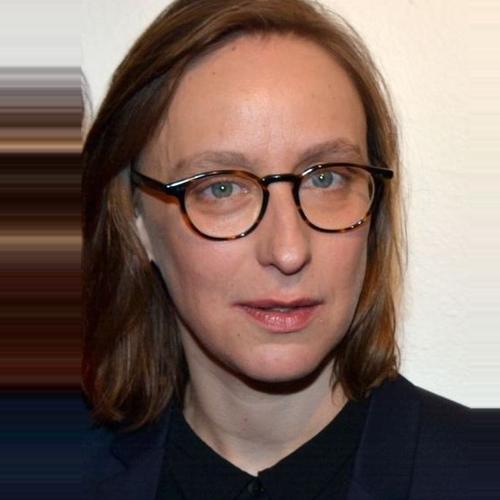
Age: 36